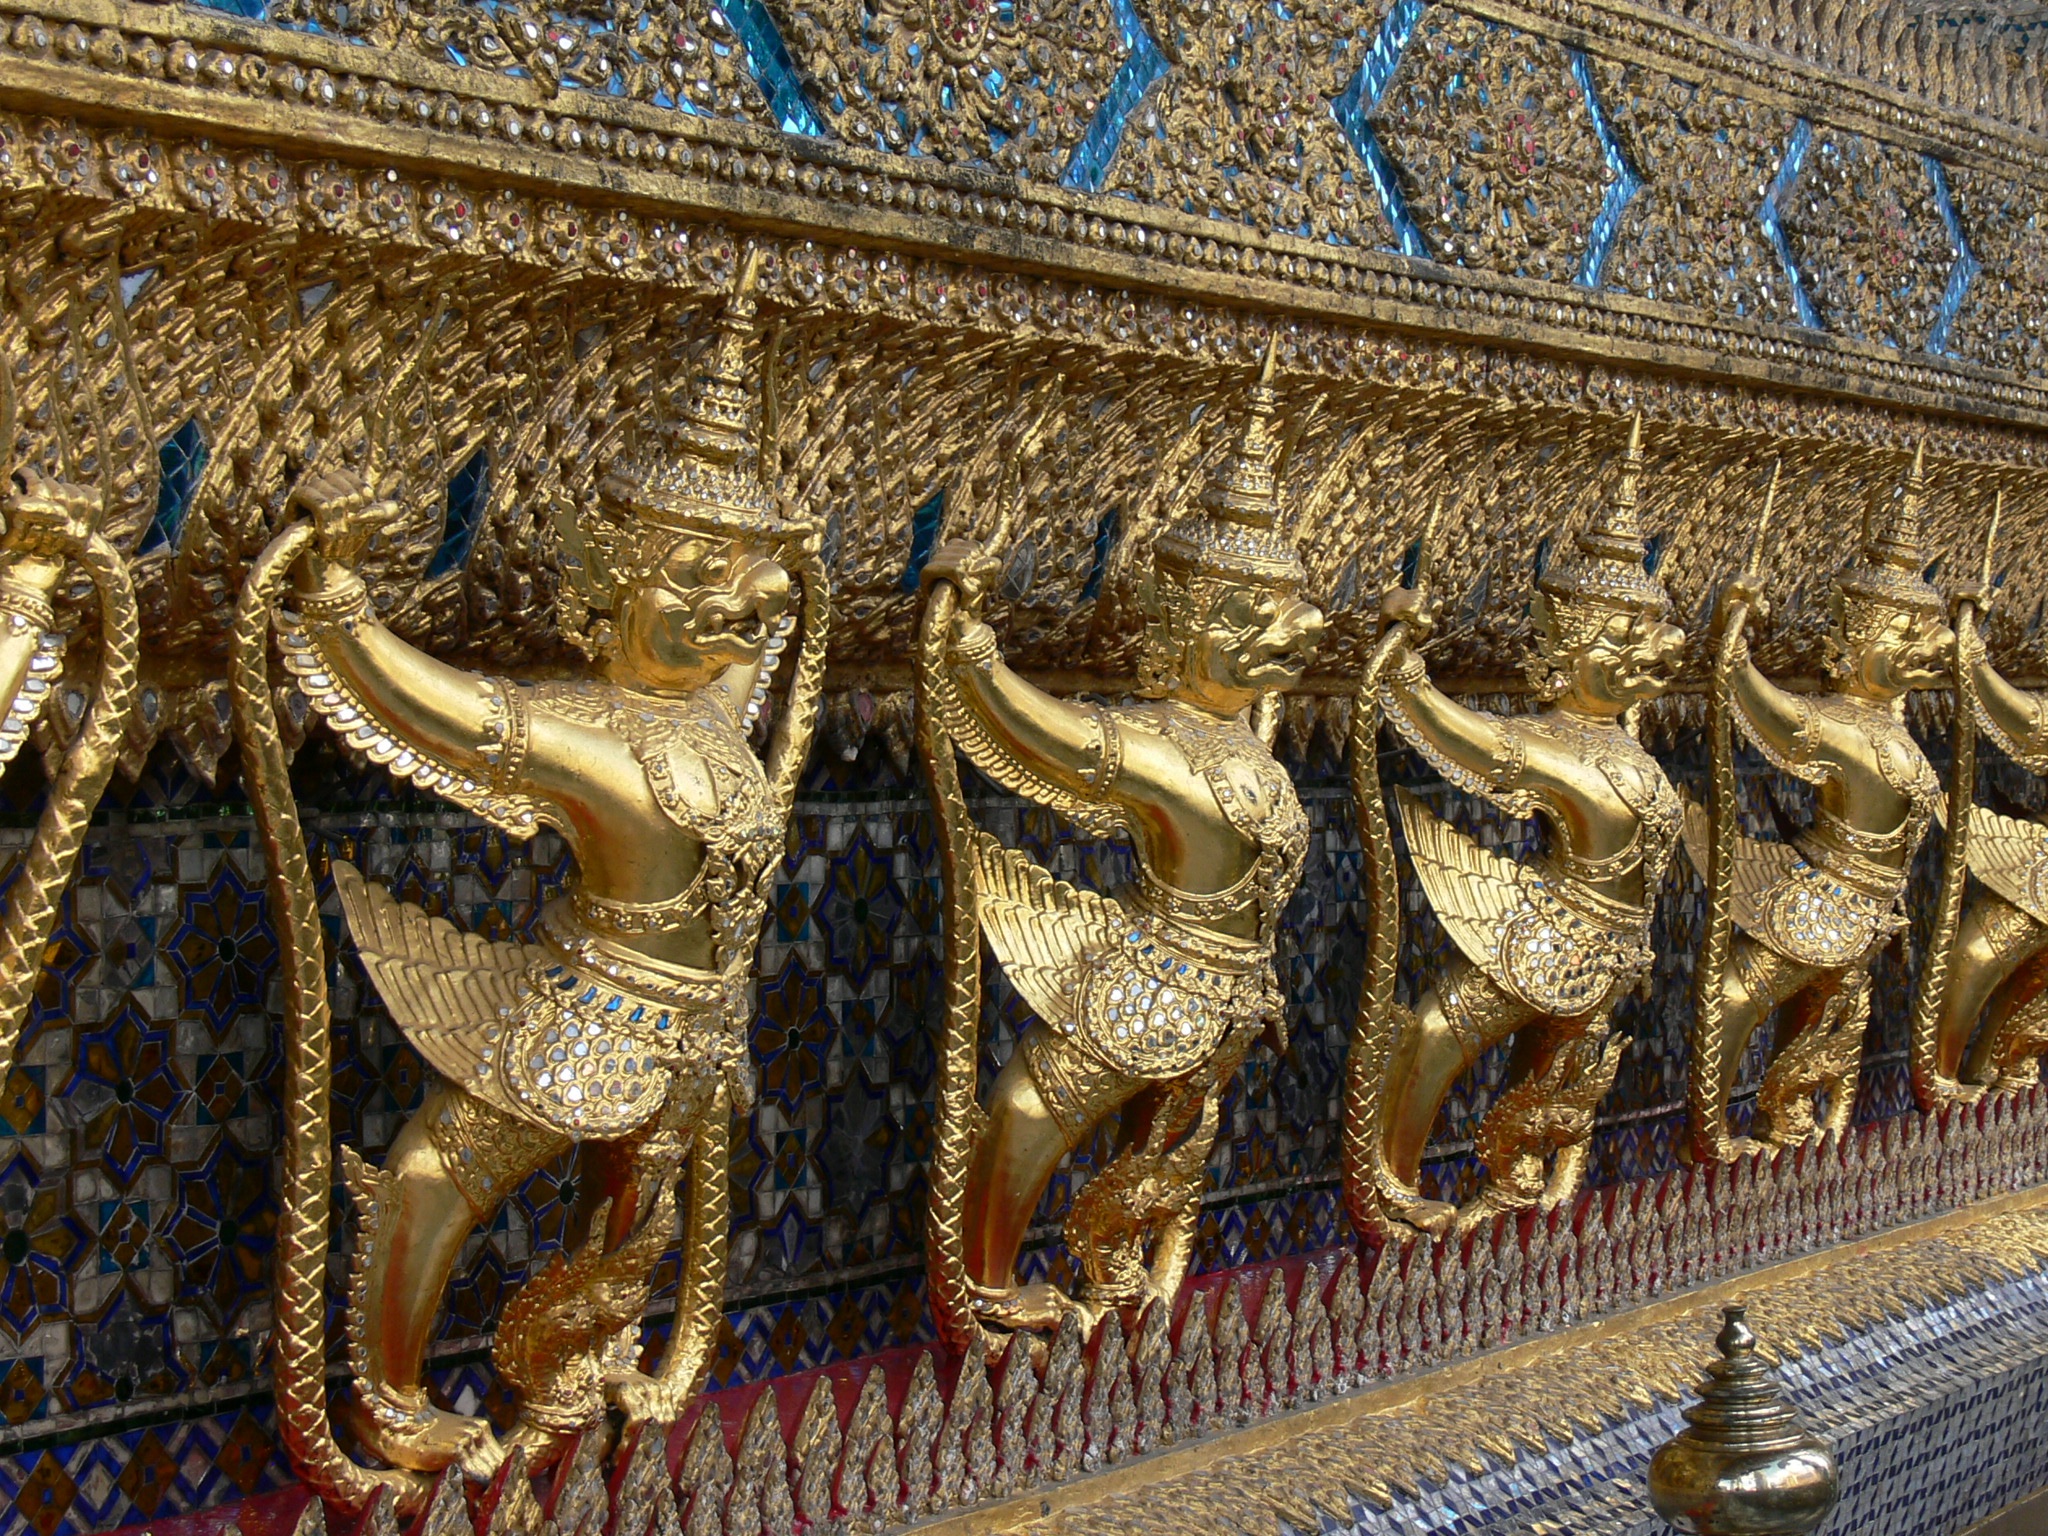
palace, religion, place of worship, thailand, art, temple, royal, bangkok, carving, relief, traditional, wat, hindu temple, ancient history